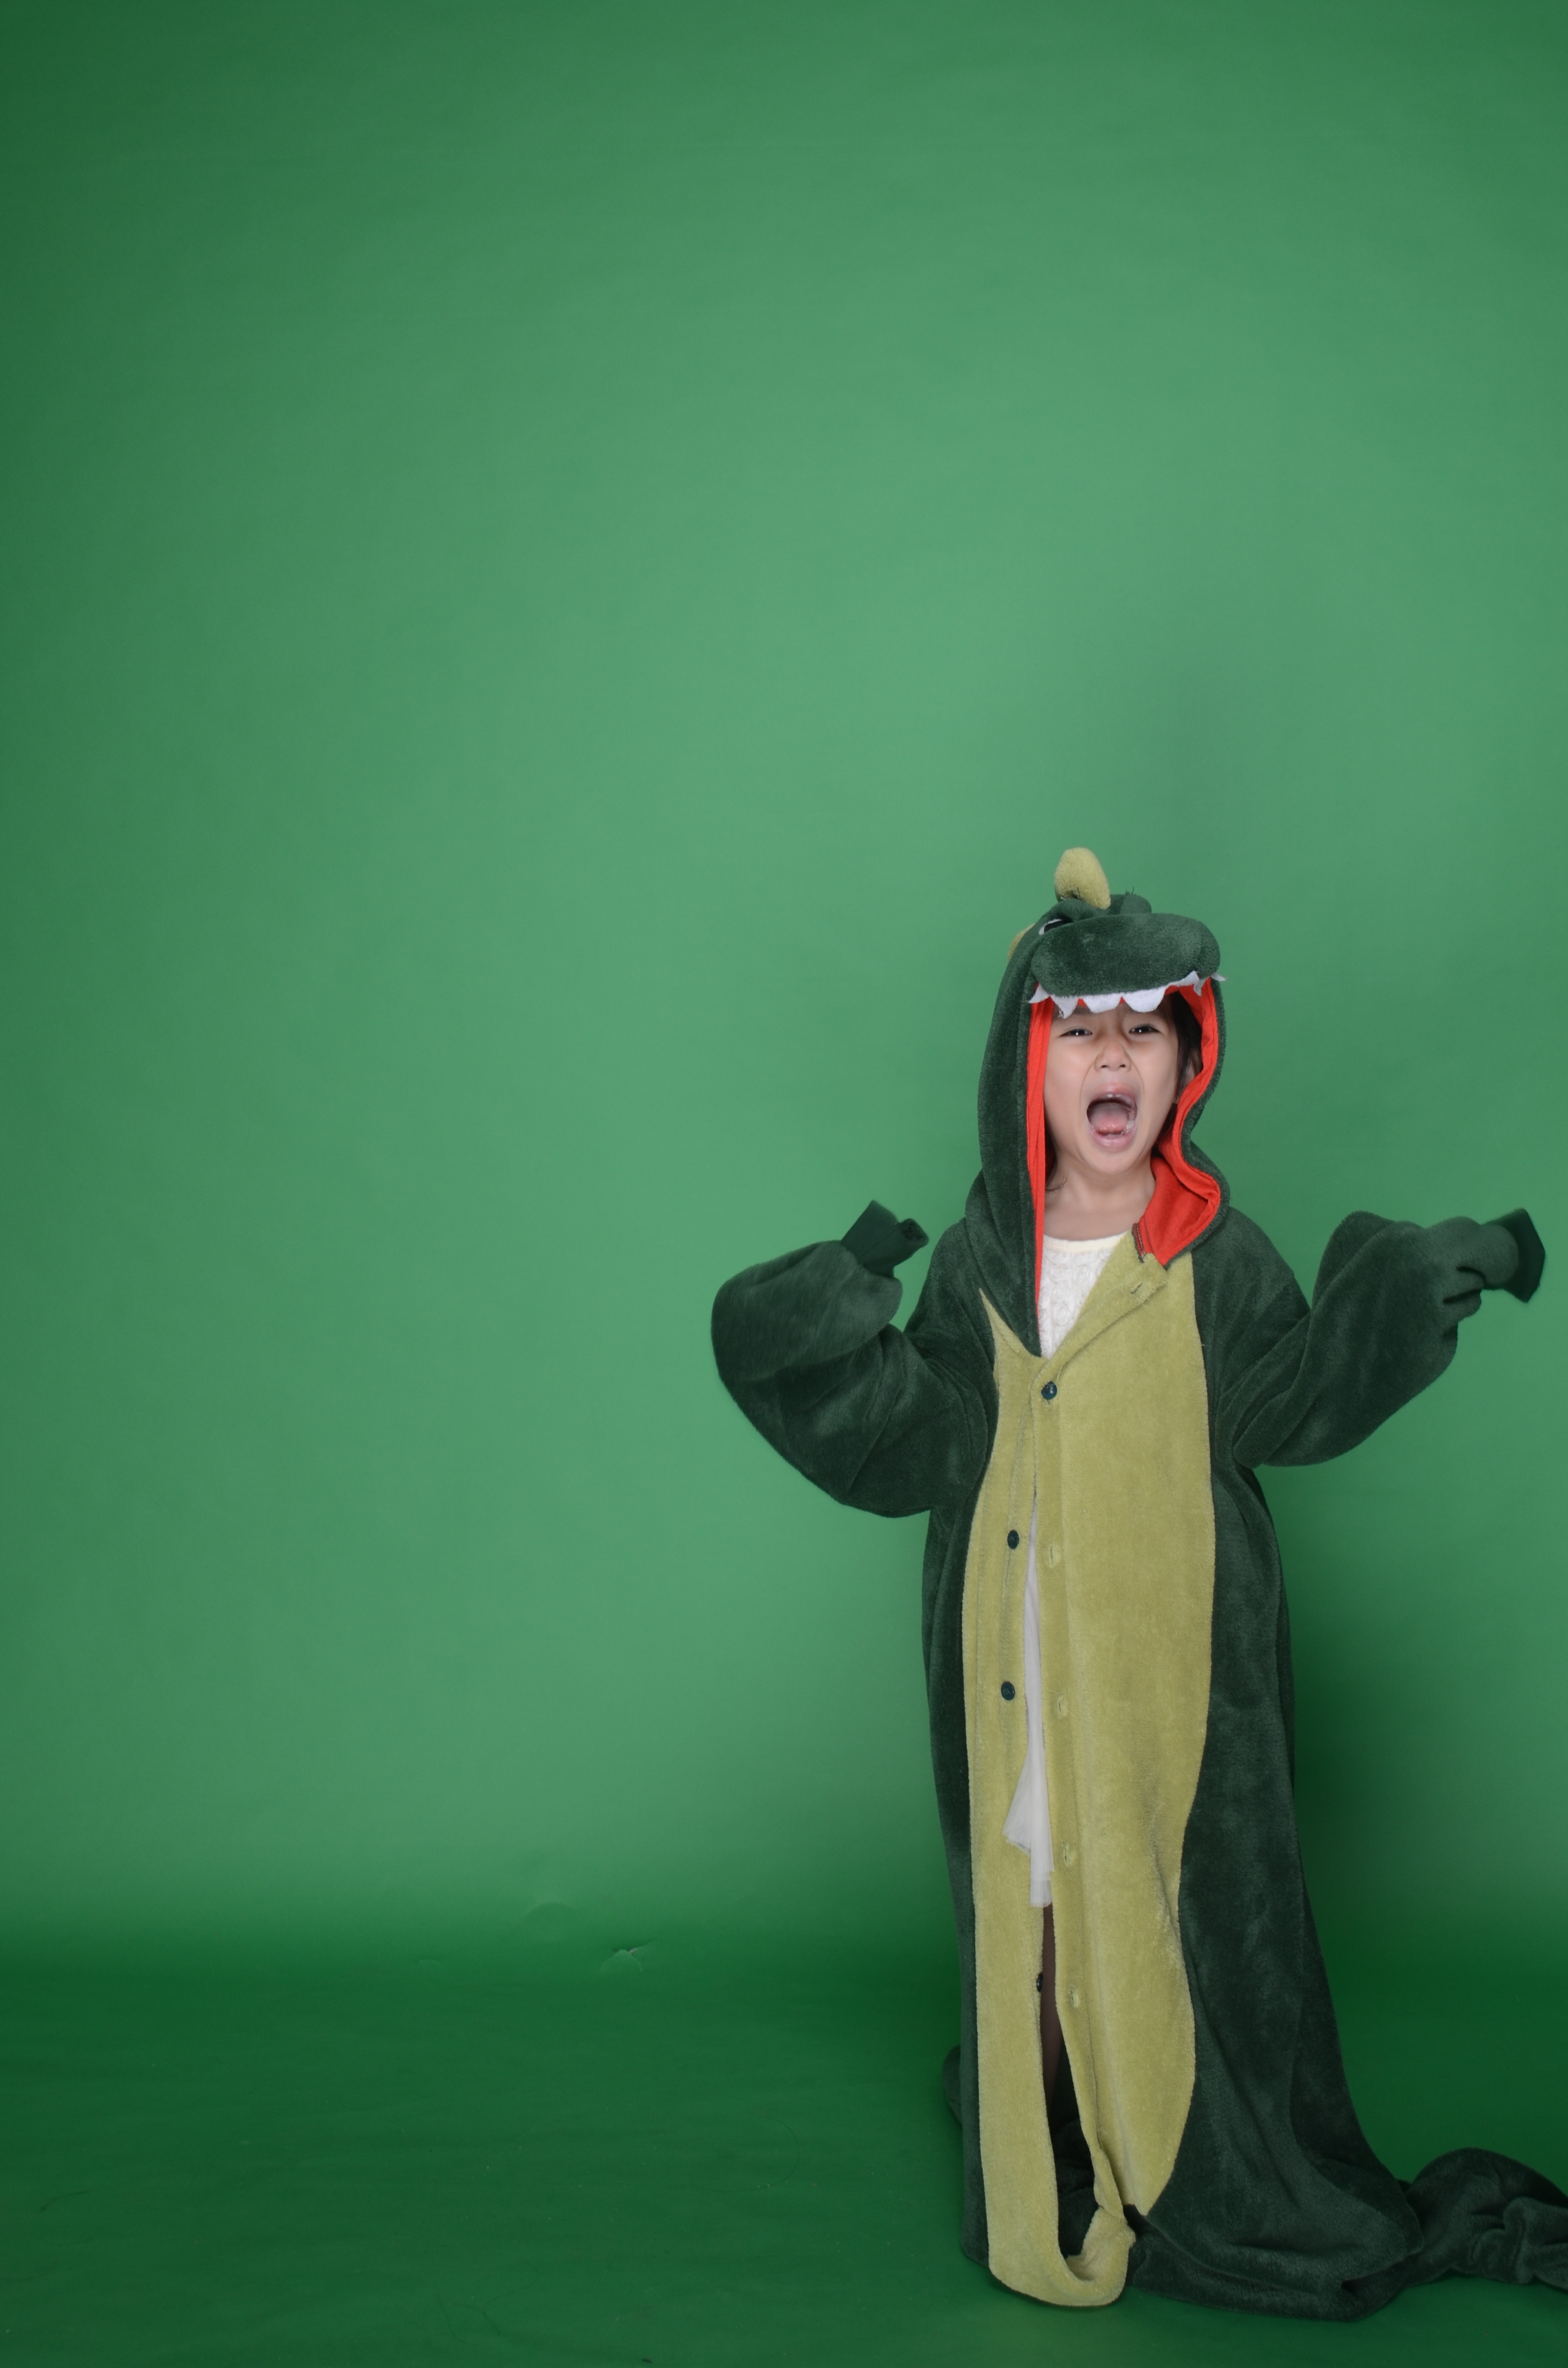
hand, chair, cute, statue, green, studio, child, cry, girls, roar, illustration, figurine, dinosaur, military cap, army backpack, original photo, clothing culture